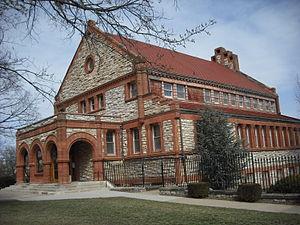
Le Spencer Museum of Art est un musée d'art situé sur le campus de l'université du Kansas à Lawrence, au Kansas.